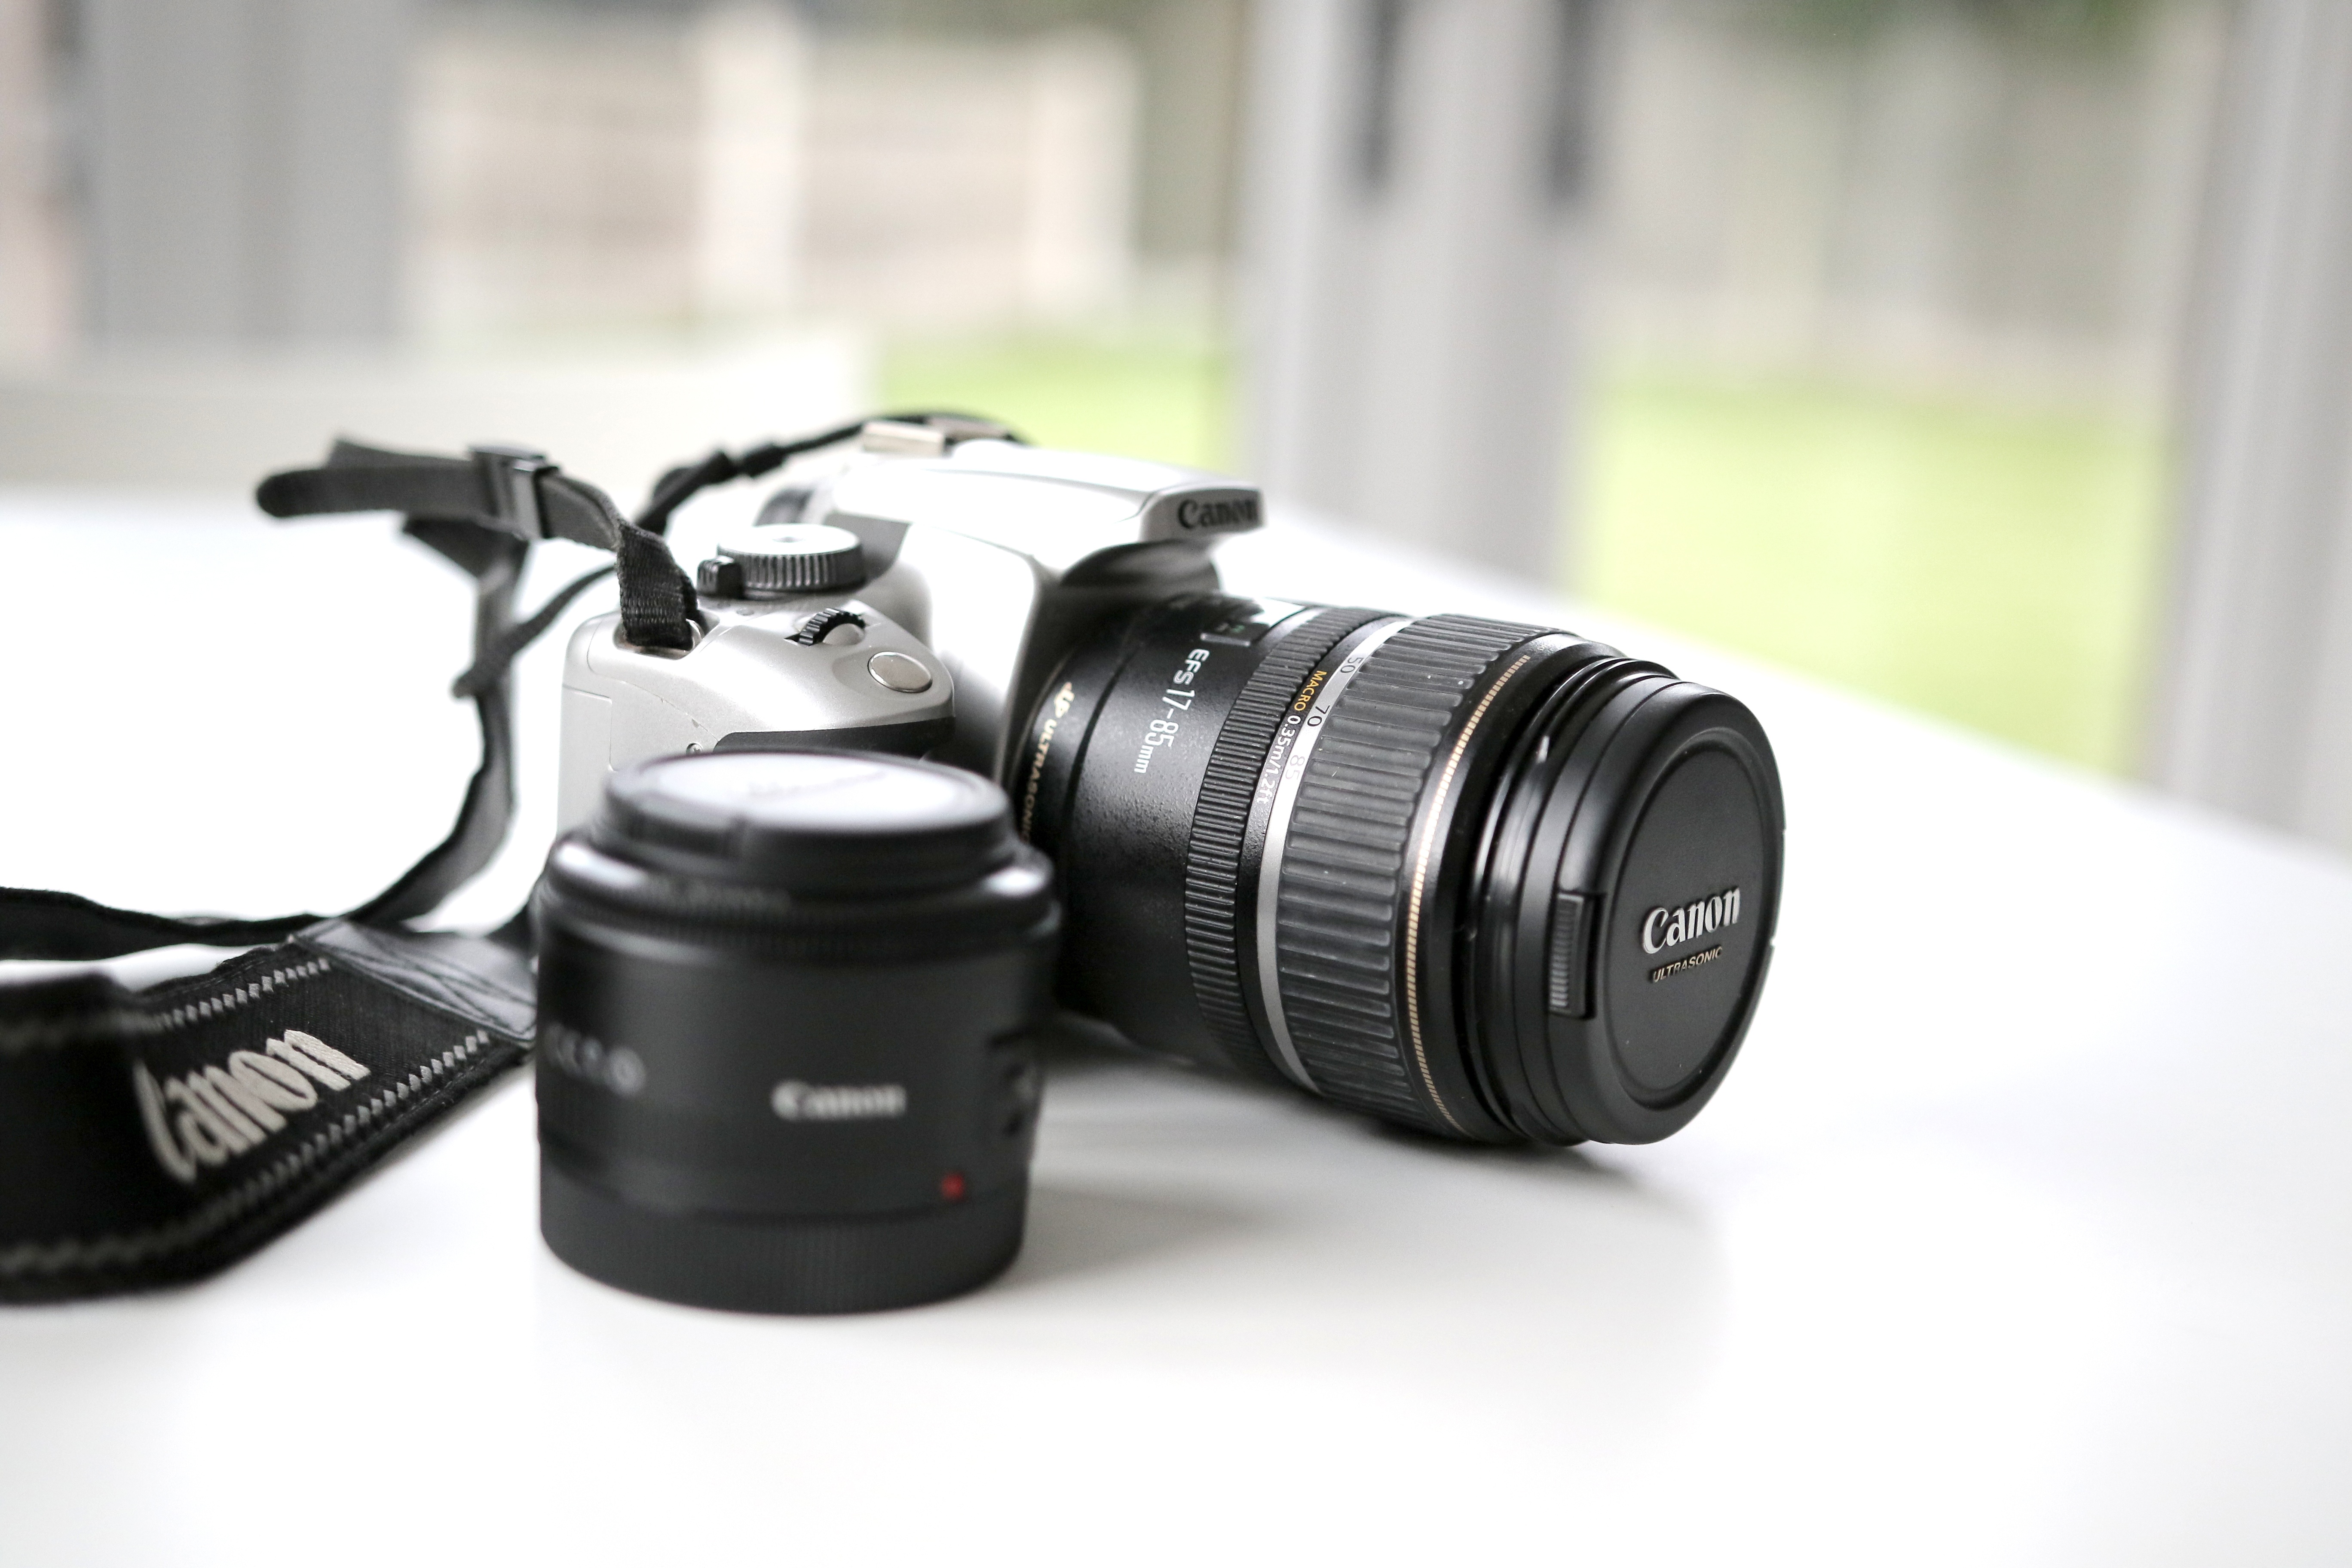
camera, lens, canon, lense, product, reflex camera, digital camera, len, professional camera, camera lens, digital slr, single lens reflex camera, cameras optics, camera accessory